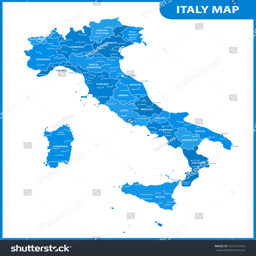
the detailed map with regions or states and cities , capital